Day of Wrath

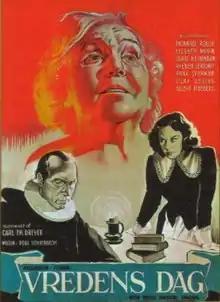
Danish theatrical release poster

Day of Wrath is a 1943 Danish drama film directed by Carl Theodor Dreyer and starring Lisbeth Movin, Thorkild Roose and Preben Lerdorff Rye. It is an adaptation of the 1909 play "Anne Pedersdotter" by Hans Wiers-Jenssen, based on a 16th century Norwegian case. The film tells the story of a young woman who is forced into a marriage with an elderly pastor after her late mother was accused of witchcraft. She falls in love with the pastor's son and also comes under suspicion of witchcraft.